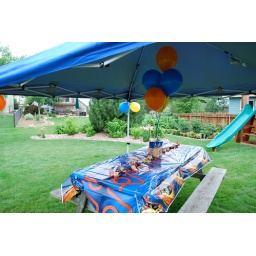
His table decor - with the little candy cars in the middle.